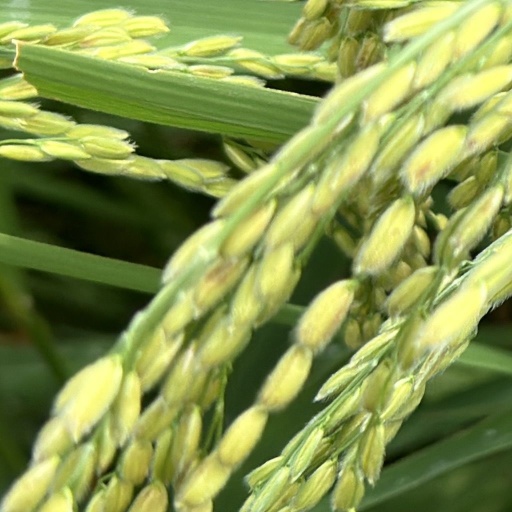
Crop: rice